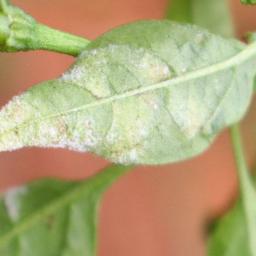
Label: powdery mildew